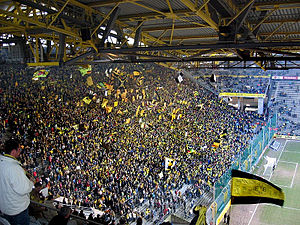
Revierderby
Fans af Borussia Dortmund på hjemmebanen Westfalenstadion
Das Revierderby eller das Ruhrderby er betegnelsen for det traditionsrige lokalderby i den tyske Bundesliga i fodbold, mellem de to Ruhr-klubber Borussia Dortmund og Schalke 04. Derbyet regnes som det mest intense lokalopgør i tysk fodbold. Kampene bliver spillet på henholdsvis Borussia Dortmunds hjemmebane Westfalenstadion og på Schalkes, Veltins Arena.